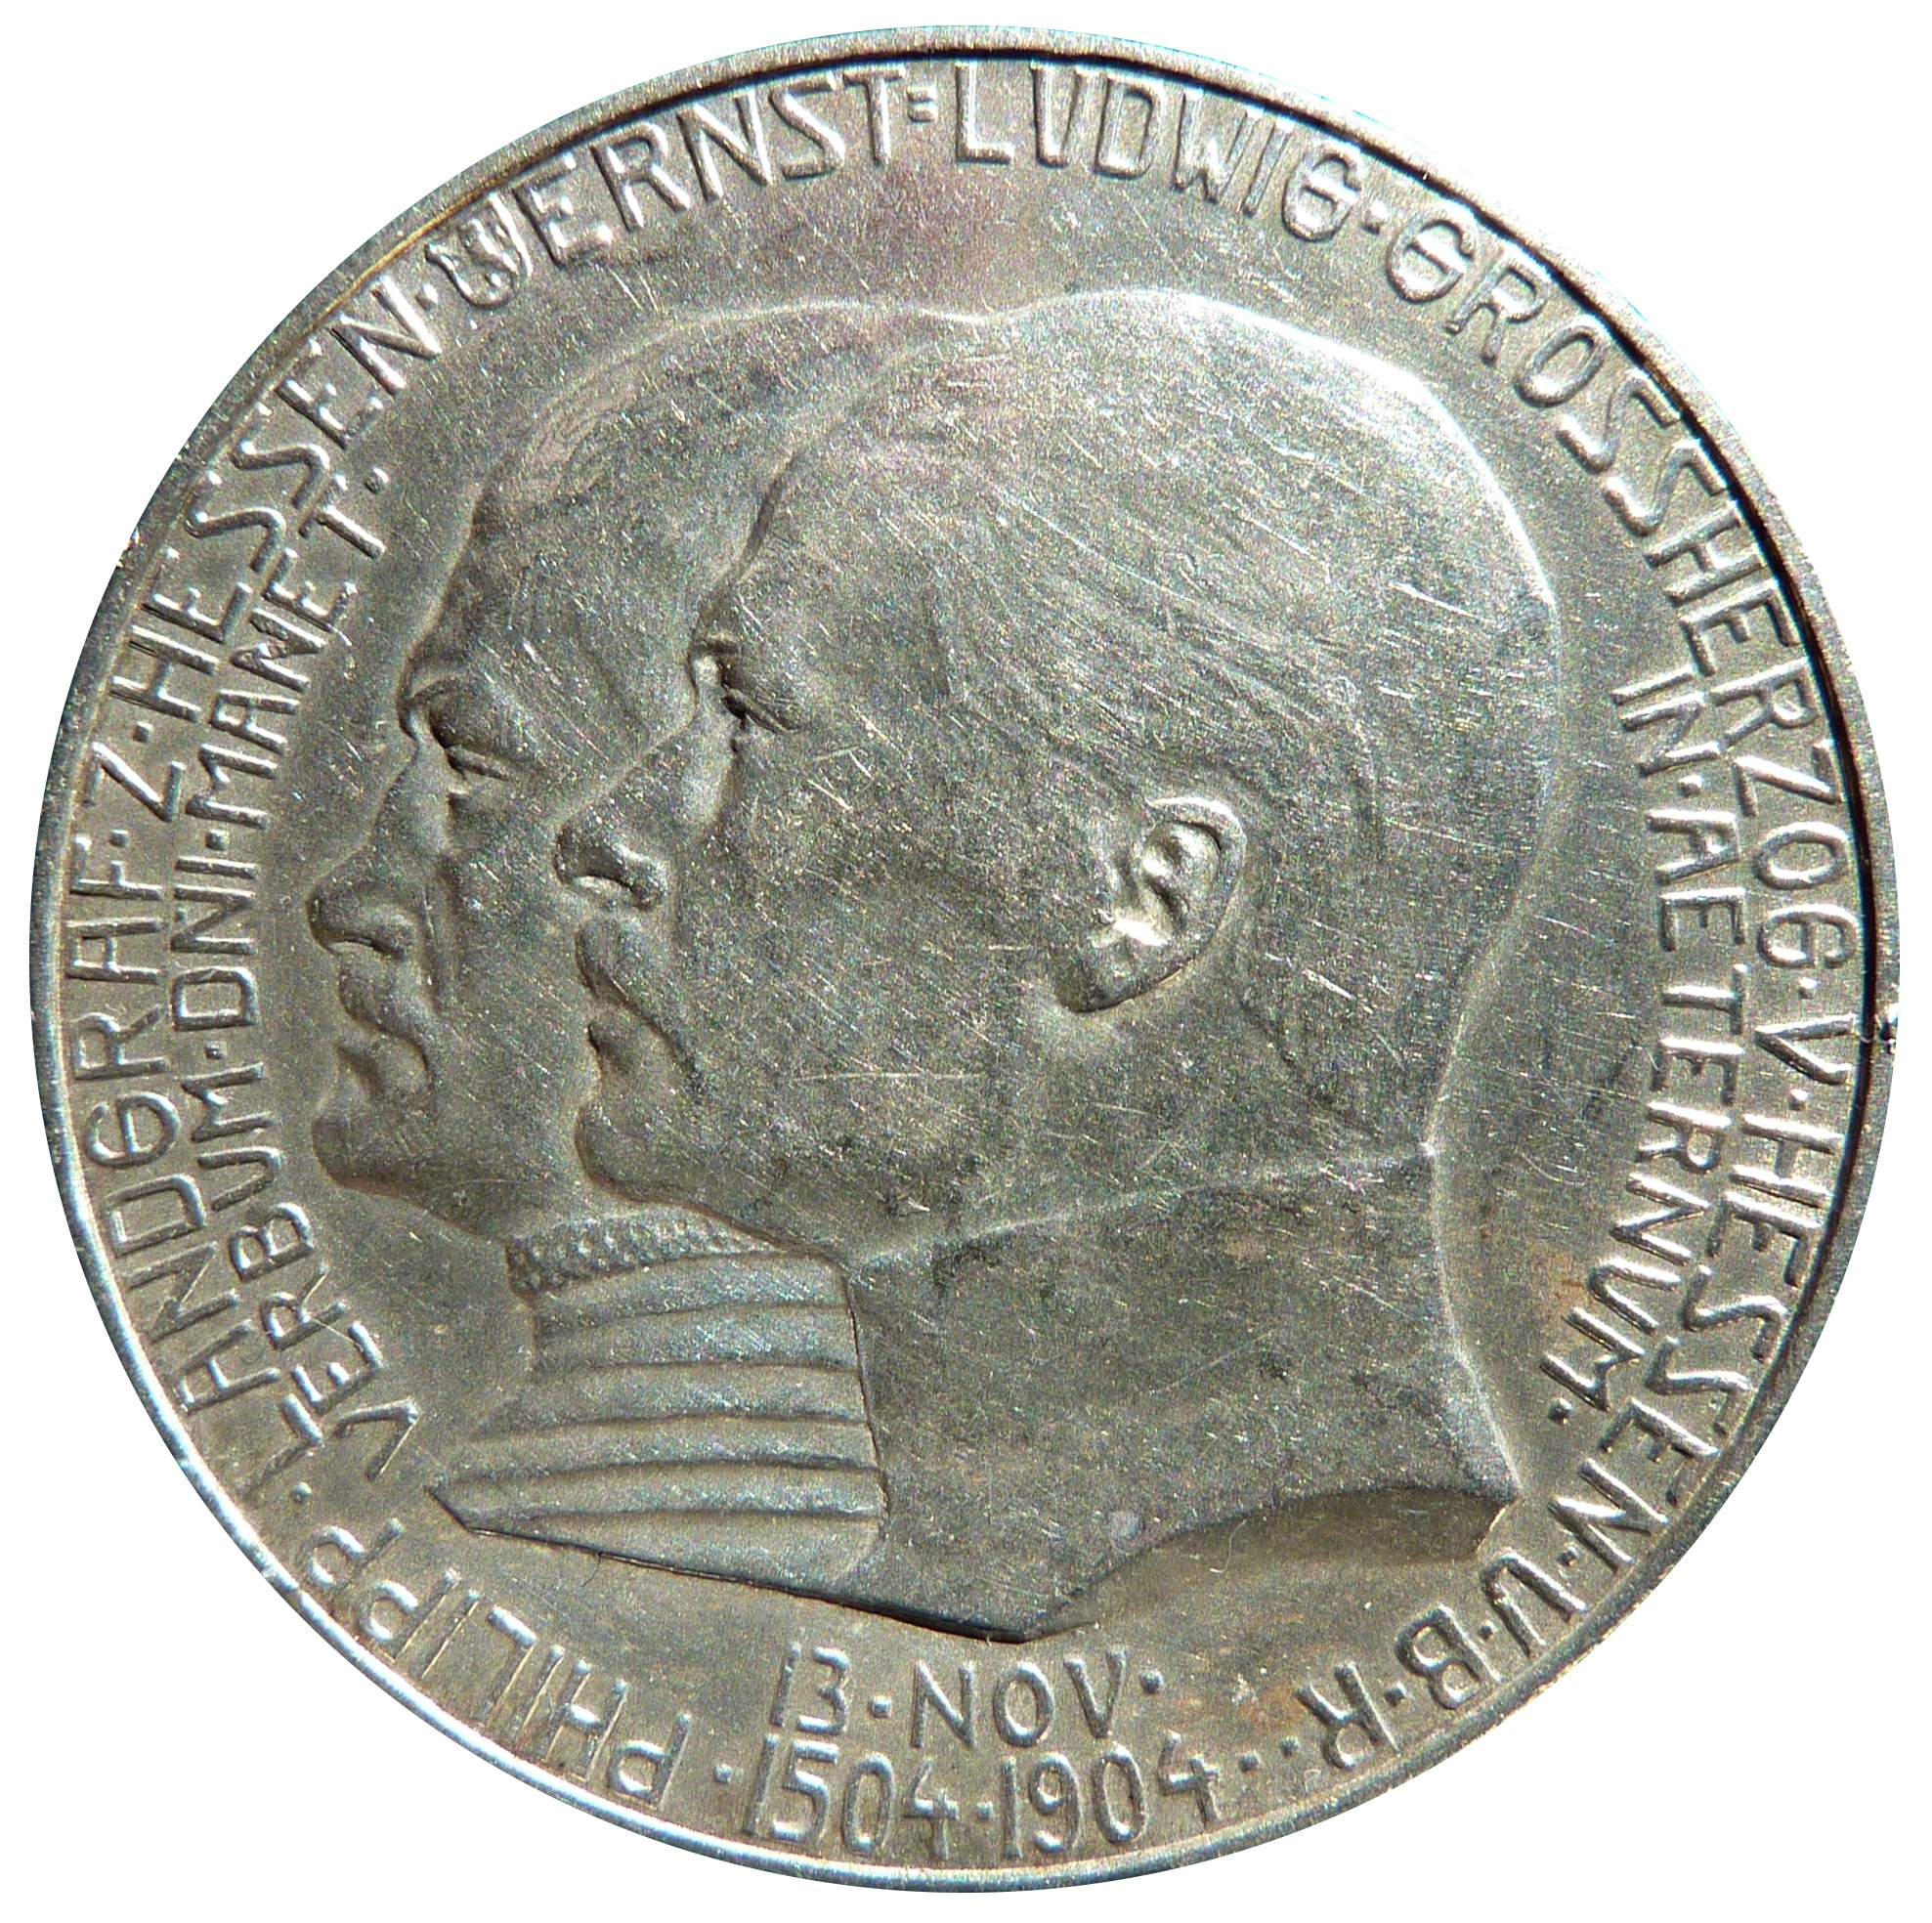
money, cash, silver, currency, coin, mark, quarter, hessen, financial, exchange, commemorative, numismatics, philipp